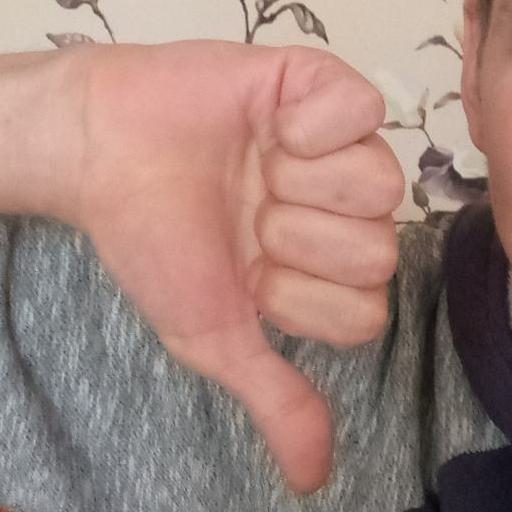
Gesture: dislike